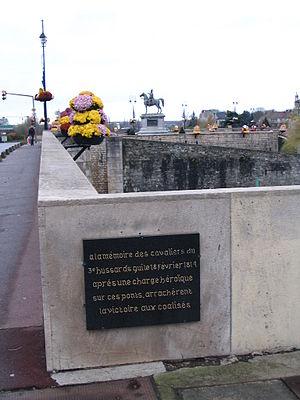
Plaque commémorant le 3e hussards à la bataille napoléonienne de 1814, à Montereau-Fault-Yonne, Seine-et-Marne, France.
La bataille de Montereau eut lieu de 18 février 1814 à Montereau et s'est soldée par une victoire des Français commandés par Napoléon sur les Autrichiens et les Wurtembourgeois commandés par le Prince royal de Wurtemberg.